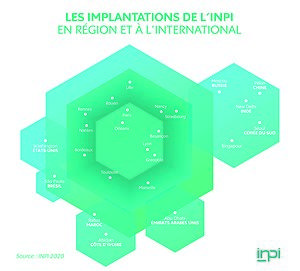
Les implantations de l’INPI en région et à l’international
L'Institut national de la propriété industrielle, abrégé par le sigle INPI, est un établissement public à caractère administratif, placé sous la tutelle du ministère français de l'Économie, de l'Industrie et du Numérique. Il est basé à Courbevoie, dans les Hauts-de-Seine.